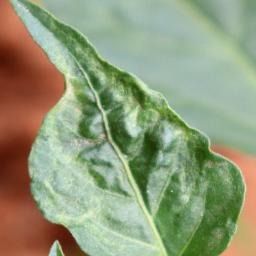
Label: mites_and_trips